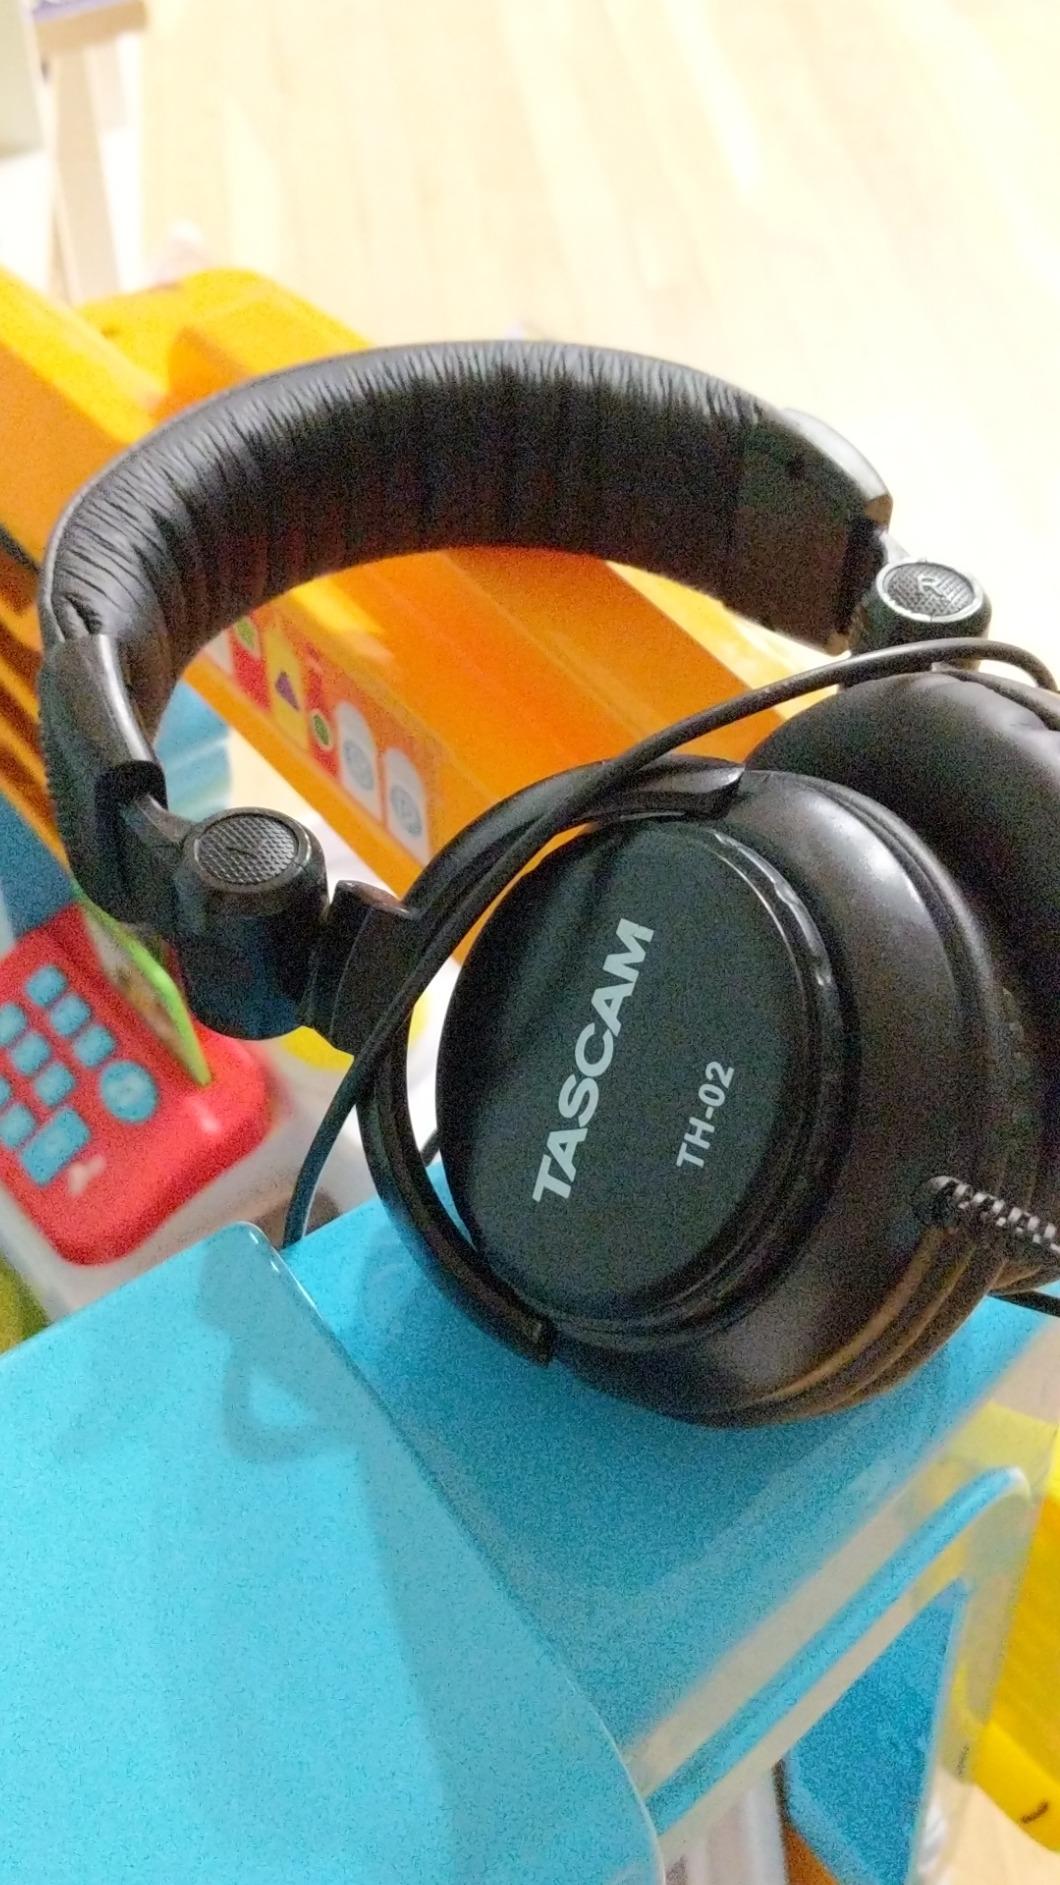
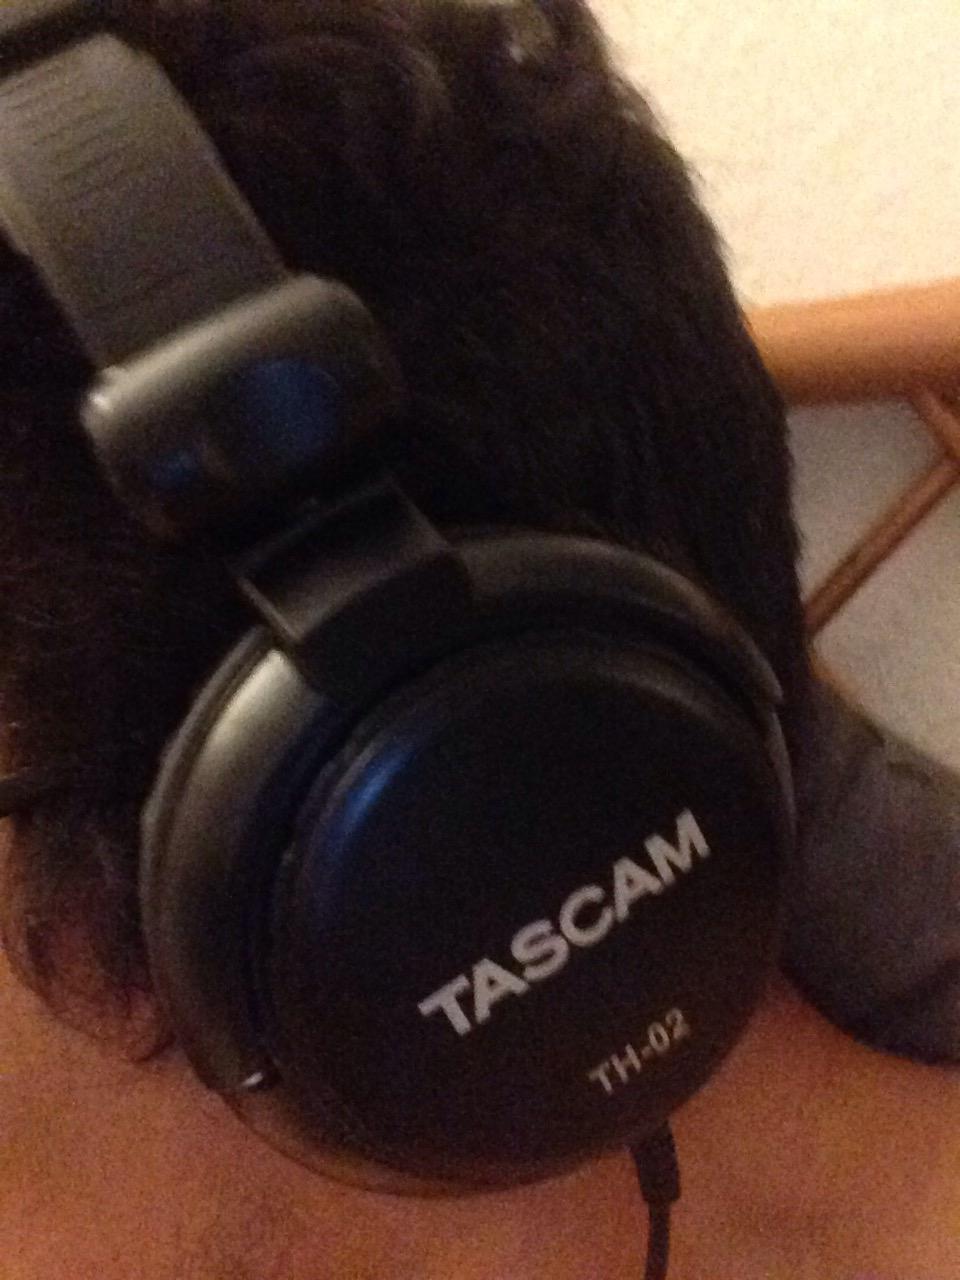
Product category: headphones
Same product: yes